Andy Taylor (The Andy Griffith Show)

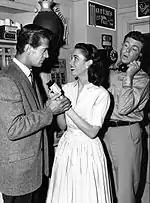
Andy is very interested in the conversation between Ellie and Mayberry's new doctor (George Nader).

Andy had several love interests through the show's run, but his first romantic relationship on the series is Ellie Walker (Elinor Donahue). In one episode Andy has difficulty asking Ellie for a date, which differs from the typical confidence he displays in his later romances. Griffith later admitted that because he had a hard time showing affection on screen, the relationship did not appear to be real or believable. source In Season Two, Andy dated a few women, including championship skeet-shooter Karen Moore, a cousin of Thelma Lou (only in one episode), and County Nurse Mary Simpson (played by two different actresses Julie Adams and Sue Ane Langdon). In early Season Three, Andy dated Peggy McMillan (Joanna Moore), another nurse, who chalked up four appearances on the show. In "Class Reunion", Andy was reunited with an old girlfriend, Sharon DeSpain. On a number of occasions, Barney meddled into Andy's romantic life and tried to arrange dates for him, which invariably turned out to be ill-suited or embarrassing matches. One of those attempted arranged dates was with the odd, socially inept Lydia Crosswaithe.